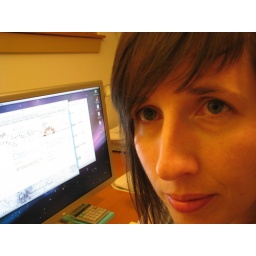
Self-portrait for the month. At my computer in my new home office, where I spend many many hours.